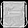
Label: Bag